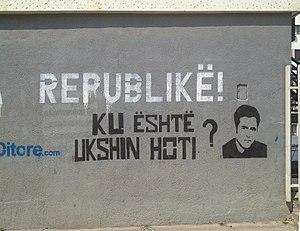
""Où es-tu, Ukshin Hoti?"" Graffiti au pochoir, Priština, Kosovo.
Ukshin Hoti, né en 1943 à Krushë e Madhe, dans la commune de Rahovec, est un philosophe, écrivain, activiste et politicien albanais du Kosovo. Il est porté disparu depuis le 19 mai 1999.